Budapest Noir

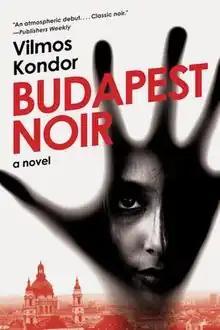
"Budapest Noir" first-edition cover

Budapest Noir is the first Hungarian noir written by Vilmos Kondor and published by HarperCollins in Hungary in February 2012. The novel is about a crime journalist Zsigmond Gordon, who wants to find the killer of a Jewish girl found dead in Budapest in 1936, and besides the criminal element offers social commentary, political and historical background of Hungary flirting with fascism.